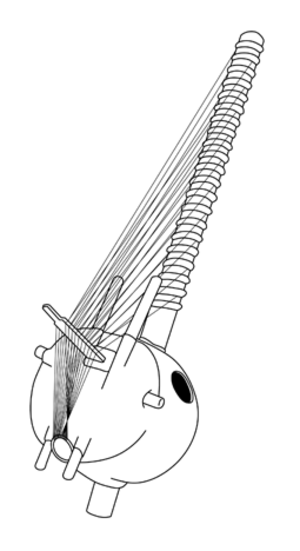
La kora est un instrument de musique à cordes originaire du Mali que l'on trouve dans toute l'Afrique de l'Ouest.